Assam Don Bosco University

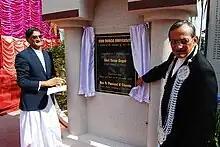
Fr. Pascual Chávez, Rector Major, Salesians of Don Bosco laying the Foundation Stone of the university

The university was set up as a response to the educational needs of the people of North-East India by an educational society -Salesians of Don Bosco. Ever since the establishment of St. Anthony's College at Shillong in 1934, the Salesians have set up and run higher educational institutions in North-East India.